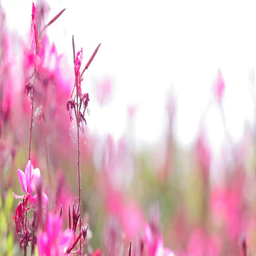
close up detail of pink flowers blooming against a green field and swinging in the breeze